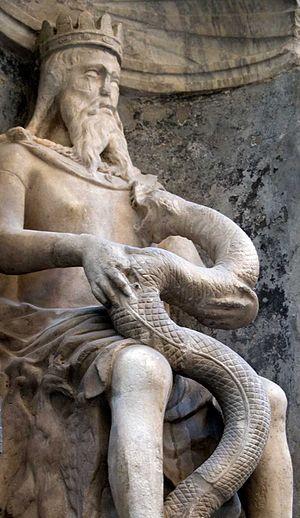
«Panormus conca aurea suos devorat alienos nutrit»